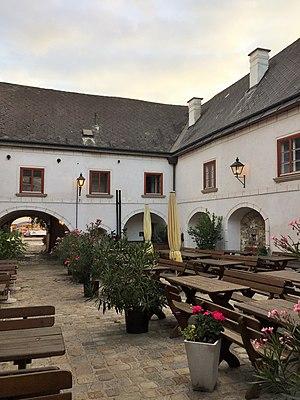
Le Fuhrmannhaus est le plus ancien bâtiment de l'ouest de Vienne. Il est situé dans le 14ème quartier viennois, Penzing.